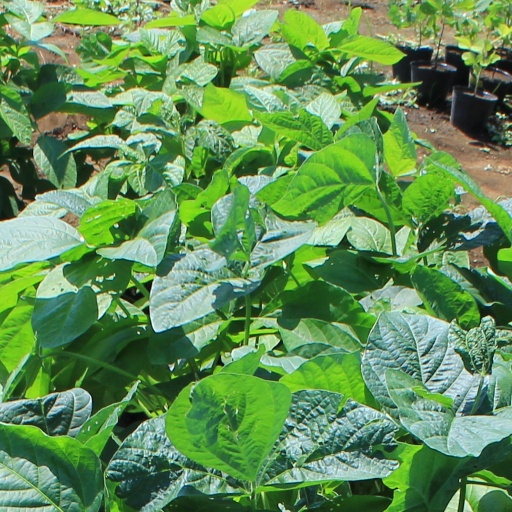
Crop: soybean